International Scout

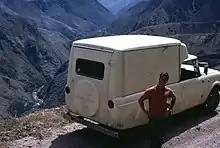
International Harvester Scout 80 Campermobile

During the early 1960s, International experimented with a camper body permanently mounted to the Scout 80. The roof was raised to nearly double the original height (to allow standing upright inside), tented sleeping bunks folded out from the sides, and the rear of the body was extended significantly. The tailgate/liftgate system was replaced with one large ambulance-style swinging door. Plans included that the unit could be purchased as a stripped-down shell ($960 installed), or as a "deluxe" unit with a dinette set, stand-up galley, and a screened chemical toilet that retracted into the wall ($1850 installed). The May 1963 issue of "Mechanix Illustrated" contained a full-color advertisement for the Scout Camper on the inside cover, which features two artist's renderings of the unit and a form to fill out and send in for free literature. The camper appeared again in the May 1963 issue of "Popular Science," this time in an actual photo as part of a two-page article about pickup campers. Production of these units was low due to limited orders, and they are now rare.